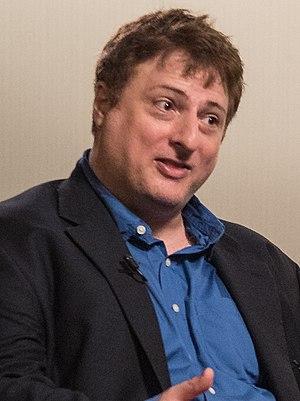
Nick Sagan, né le 16 septembre 1970 à Boston dans le Massachusetts, est un écrivain américain de science-fiction, fils de l'astronome Carl Sagan.